Education and technology

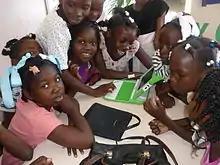
The OLPC laptop being introduced to children in Haiti

The role of educational technology in enhancing access to education, particularly in impoverished areas and developing countries, is increasingly significant. However, it is important to recognise that educational technology is not solely about the integration of education and technology; it is also influenced by the societal culture in which it is implemented.